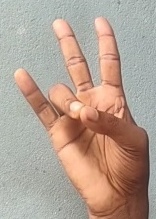
ASL sign: 7